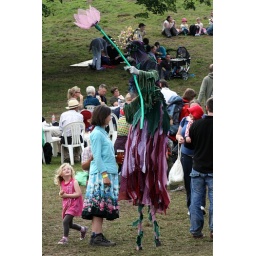
Little girl in awe of the giant flower